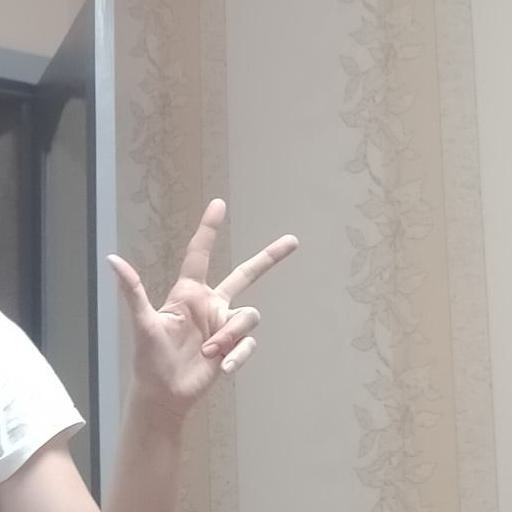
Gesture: three2